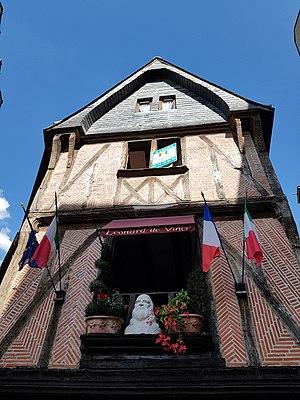
Vieux tours, 19 rue de la Monnaie, maison XIIIe, XIVe et XVe siècle
Le Vieux-Tours est un terme générique pour définir un ensemble de quartiers ou bourgs qui se sont réunis au cours du temps pour former le centre historique de la ville de Tours. Les quartiers du Vieux-Tours sont, d'ouest en est, Notre-Dame-la-Riche, Saint-Martin, Saint-Julien, Saint-Gatien, Saint-Pierre-des-Corps.
Tours est une ville de l'Ouest de la France, sur les rives de la Loire et du Cher, dans le département d'Indre-et-Loire, dont elle est le chef-lieu. La commune est le chef-lieu de la métropole Tours Val de Loire et constitutive, avec son intercommunalité, de l’une des 22 métropoles françaises officielles.